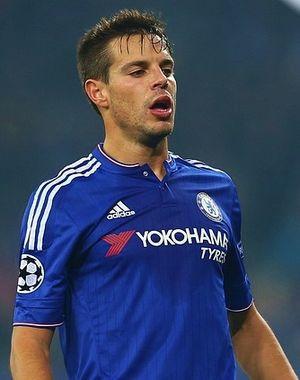
César Azpilicueta Tanco, né le 28 août 1989 à Pampelune, est un footballeur international espagnol qui évolue au poste de défenseur à Chelsea, club dont il est le capitaine.